Chahat

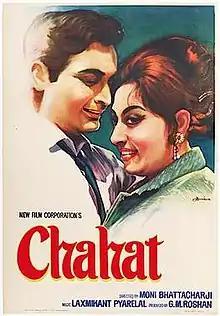
Theatrical release poster

Chahat ("Desire") is a 1971 Hindi-language romance film, produced by G. M. Roshan under the New Film Corporation banner and directed by Moni Bhattacharjee. It stars Biswajeet, Mala Sinha, Jeetendra, Mumtaz in lead roles and the music was composed by Laxmikant–Pyarelal. This is the only Black & White film of Jeetendra in his entire career.